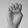
ASL letter: E